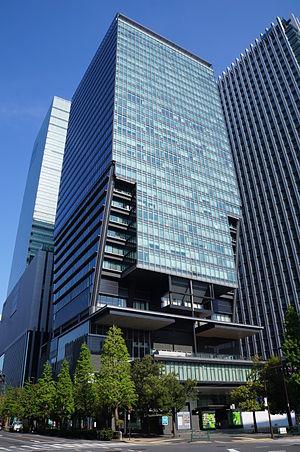
Le Sankei shinbun ou Sankei shimbun est un journal quotidien japonais de droite publié par la compagnie Sankei Shimbun Co., Ltd. Il fait partie des cinq plus importants journaux japonais avec le Yomiuri shinbun, l'Asahi shinbun, le Mainichi shinbun et le Nihon keizai shinbun.